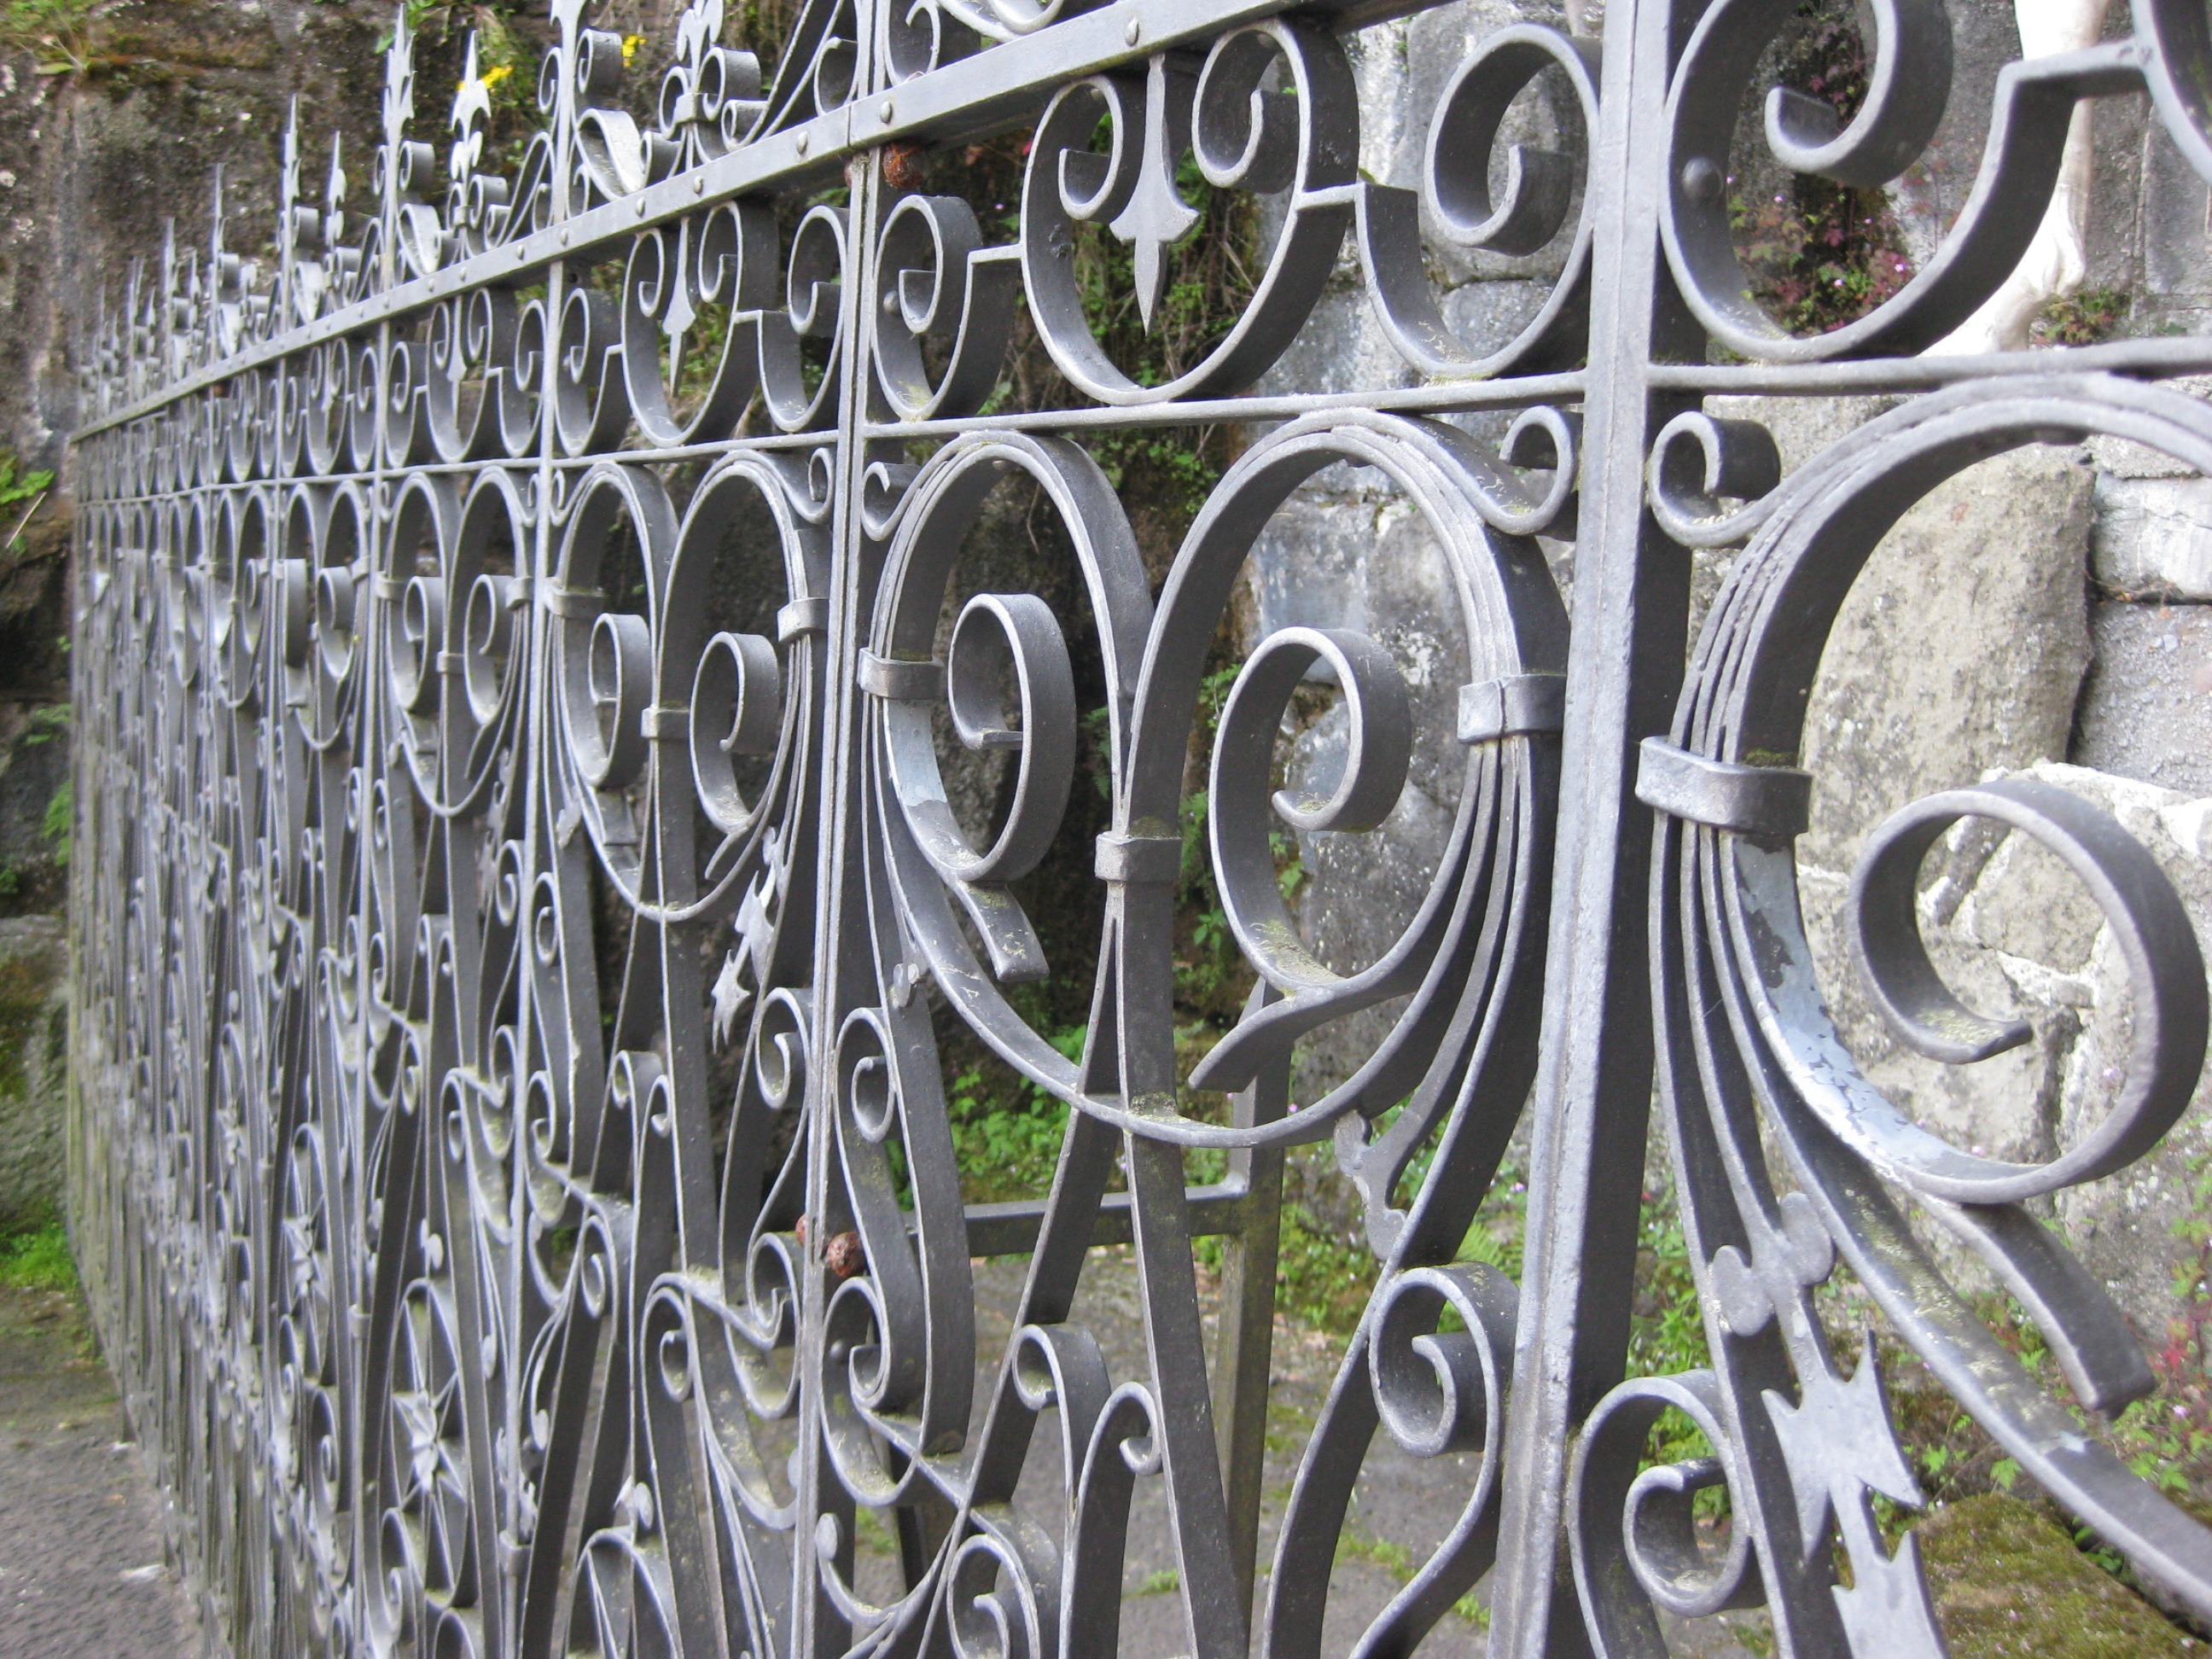
fence, nostalgia, gate, decor, art, decorative, grid, iron, wrought iron, blacksmithing, verschn rkelt, schmie de ei sern, outdoor structure, home fencing